The Italian Barber

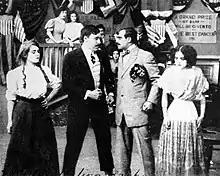
Mary Pickford, Mack Sennett, Joseph Graybill, and Marion Sunshine in the Barbers' Ball scene

The Italian Barber is a 1911 silent, romantic drama short film directed by D. W. Griffith, starring Joseph Graybill and Mary Pickford. It was produced by the Biograph Company.